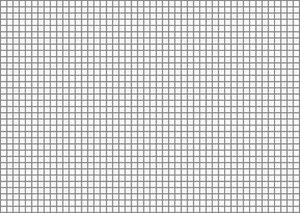
Le dématriçage est une des phases du traitement du signal brut issu du capteur d'un appareil photographique numérique. Il consiste à interpoler les données de chacun des photosites monochromes rouge, vert et bleu composant le capteur électronique pour obtenir une valeur trichrome pour chaque pixel.